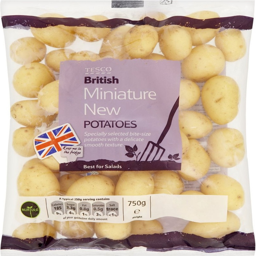
supermarket packaged potatoes , looking at the use of colour and typography